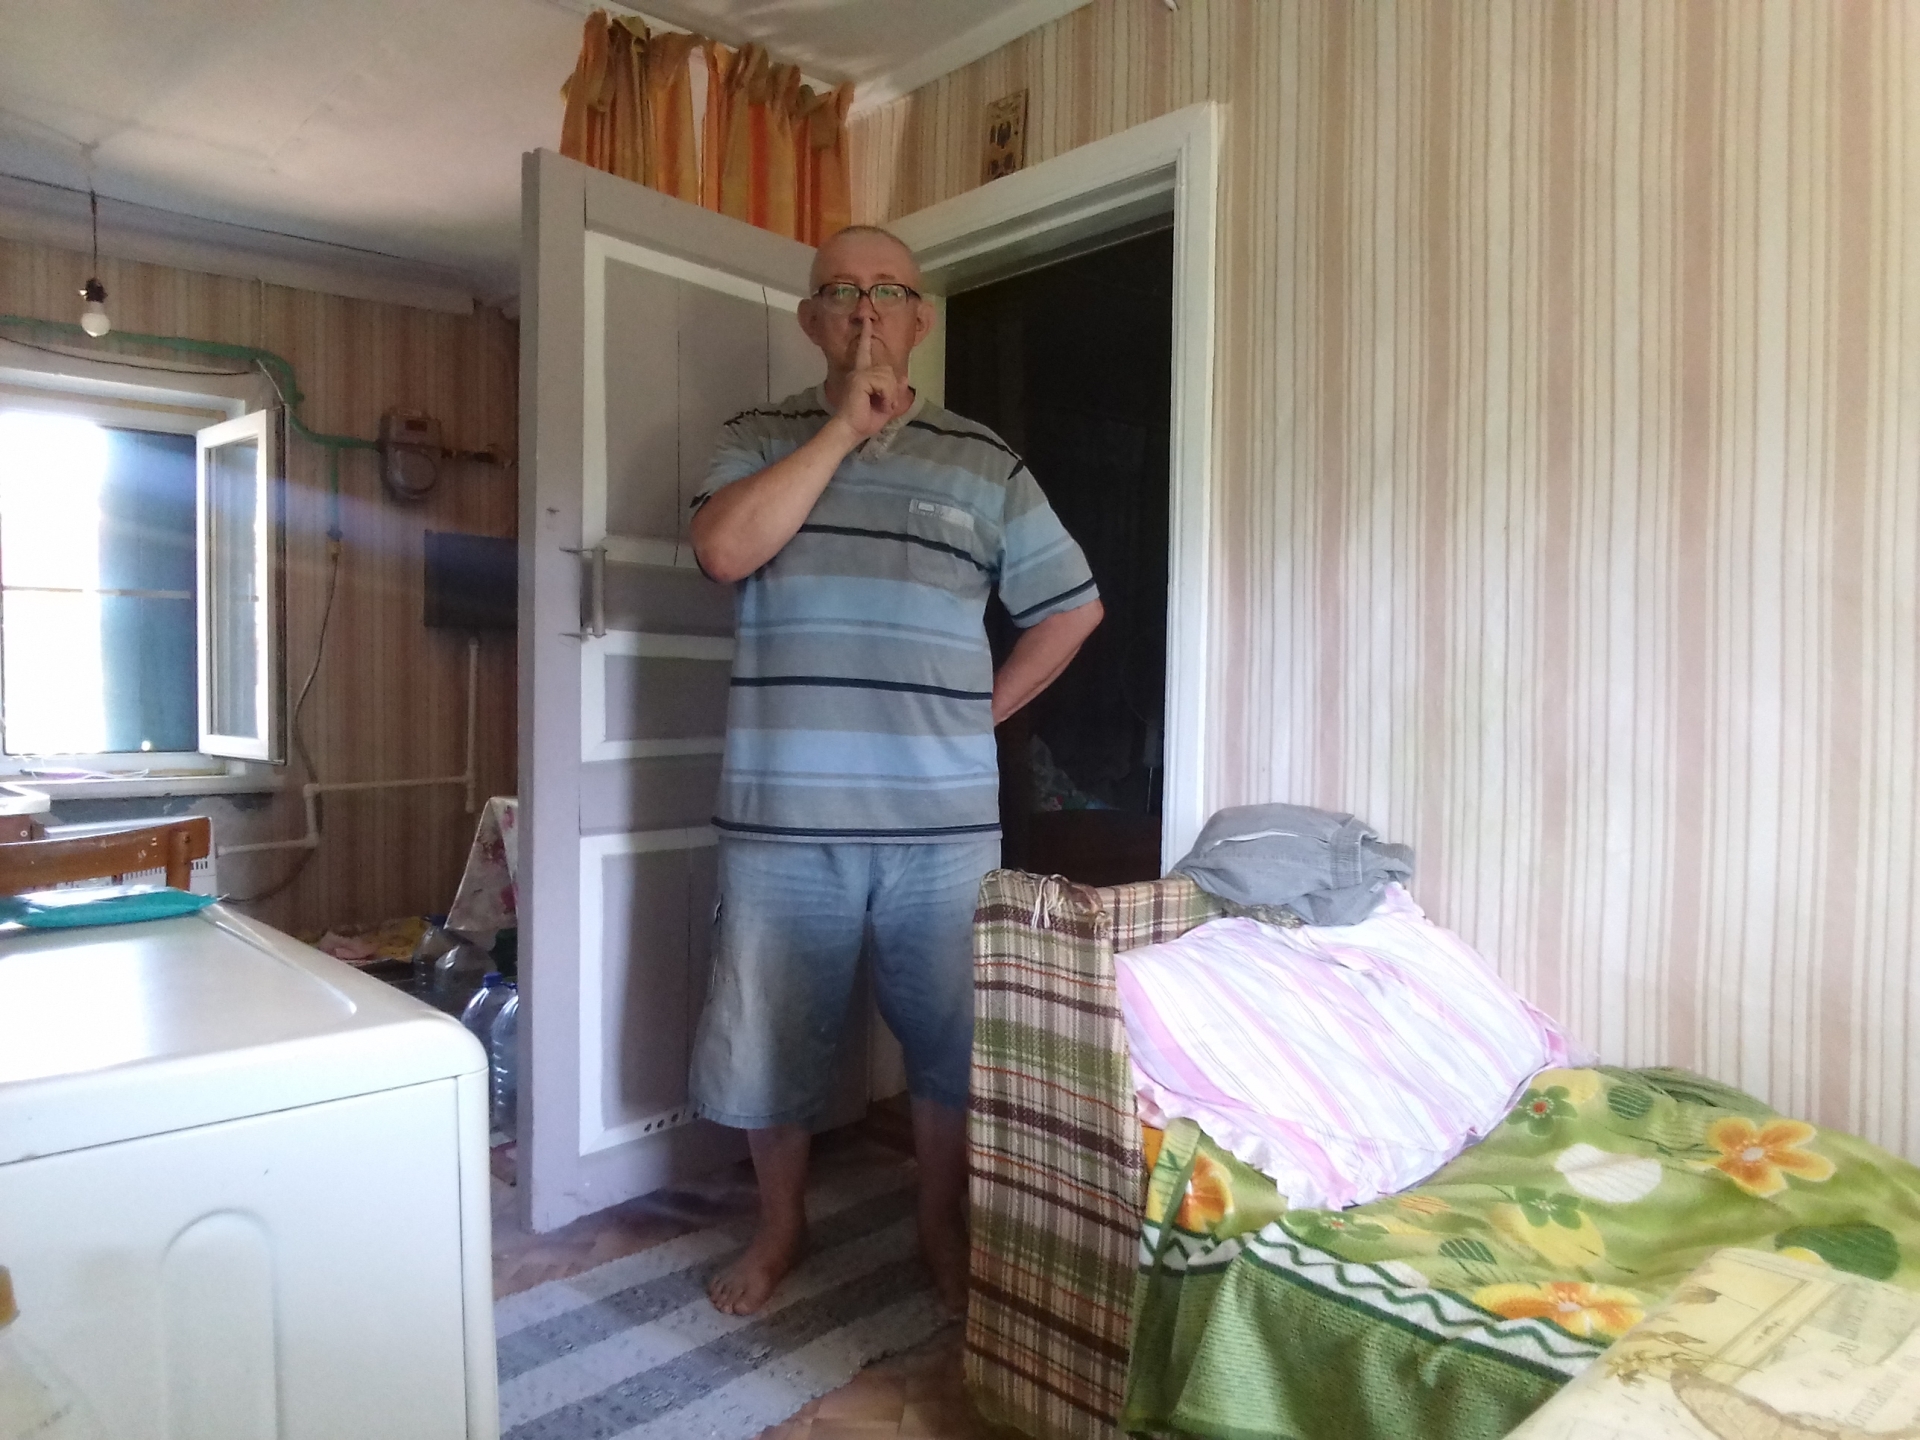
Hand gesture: mute